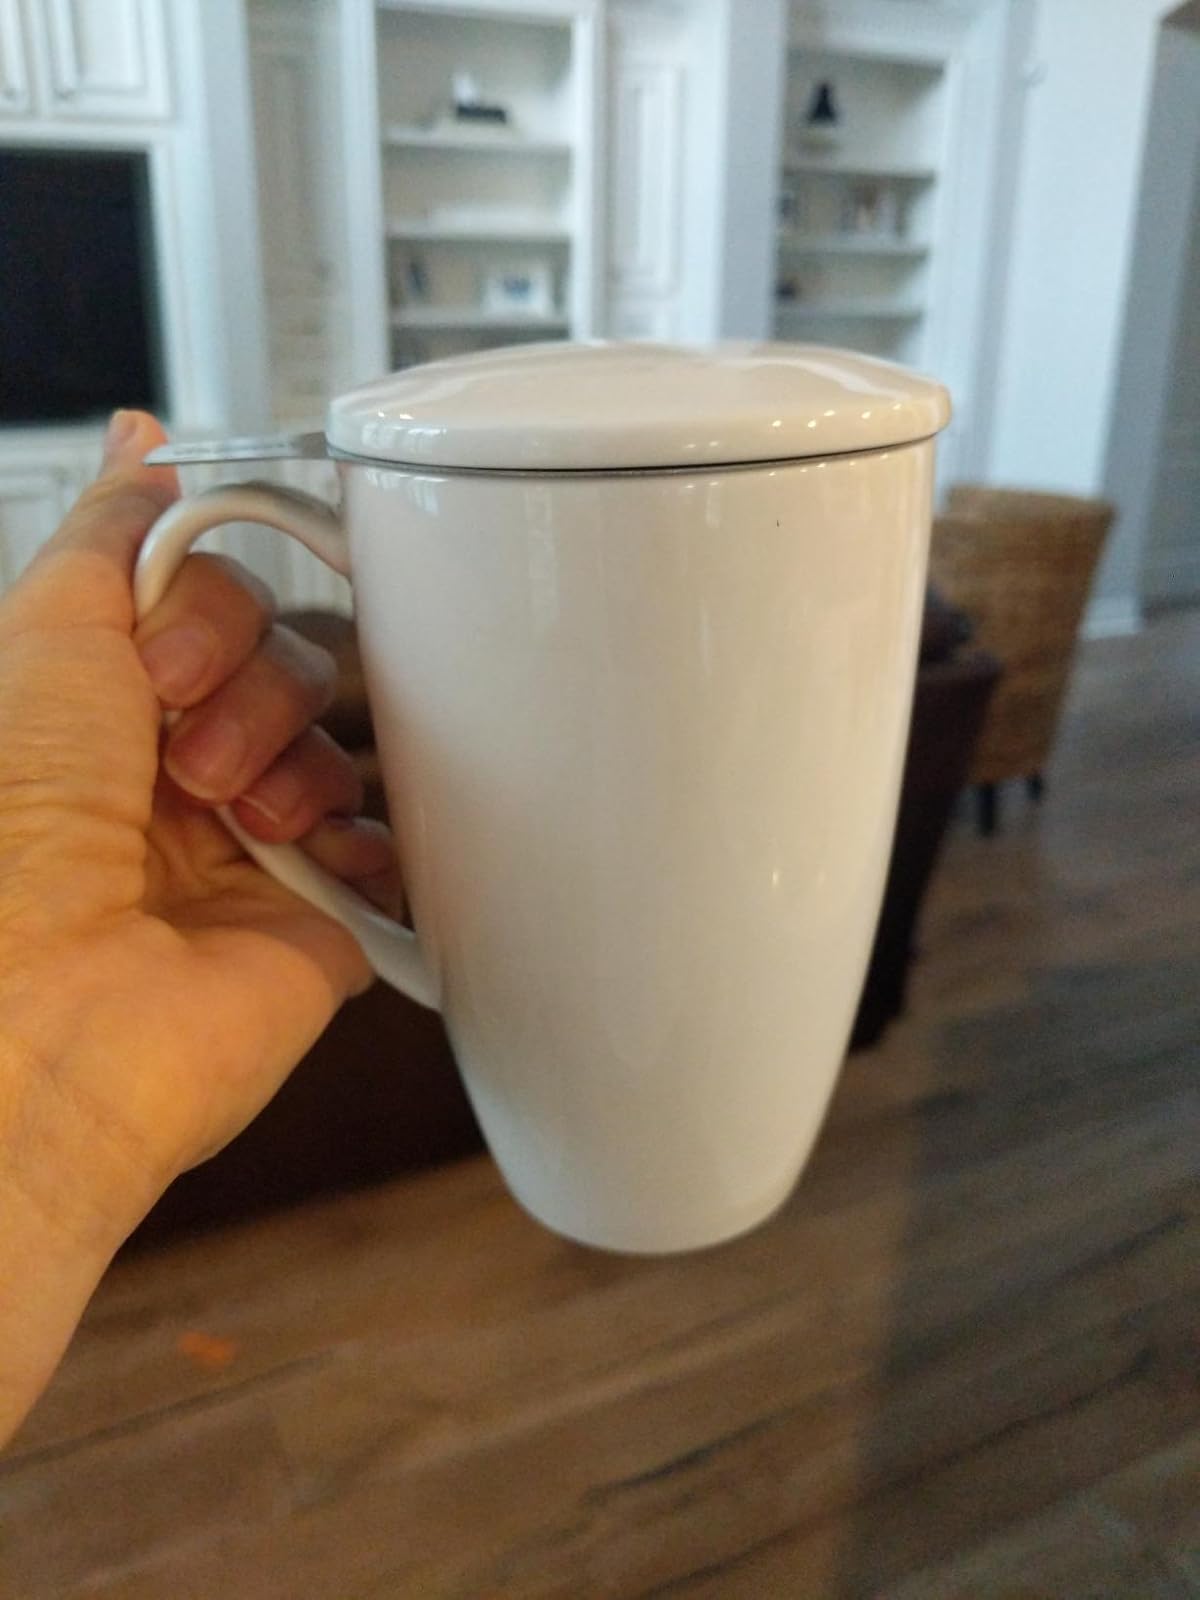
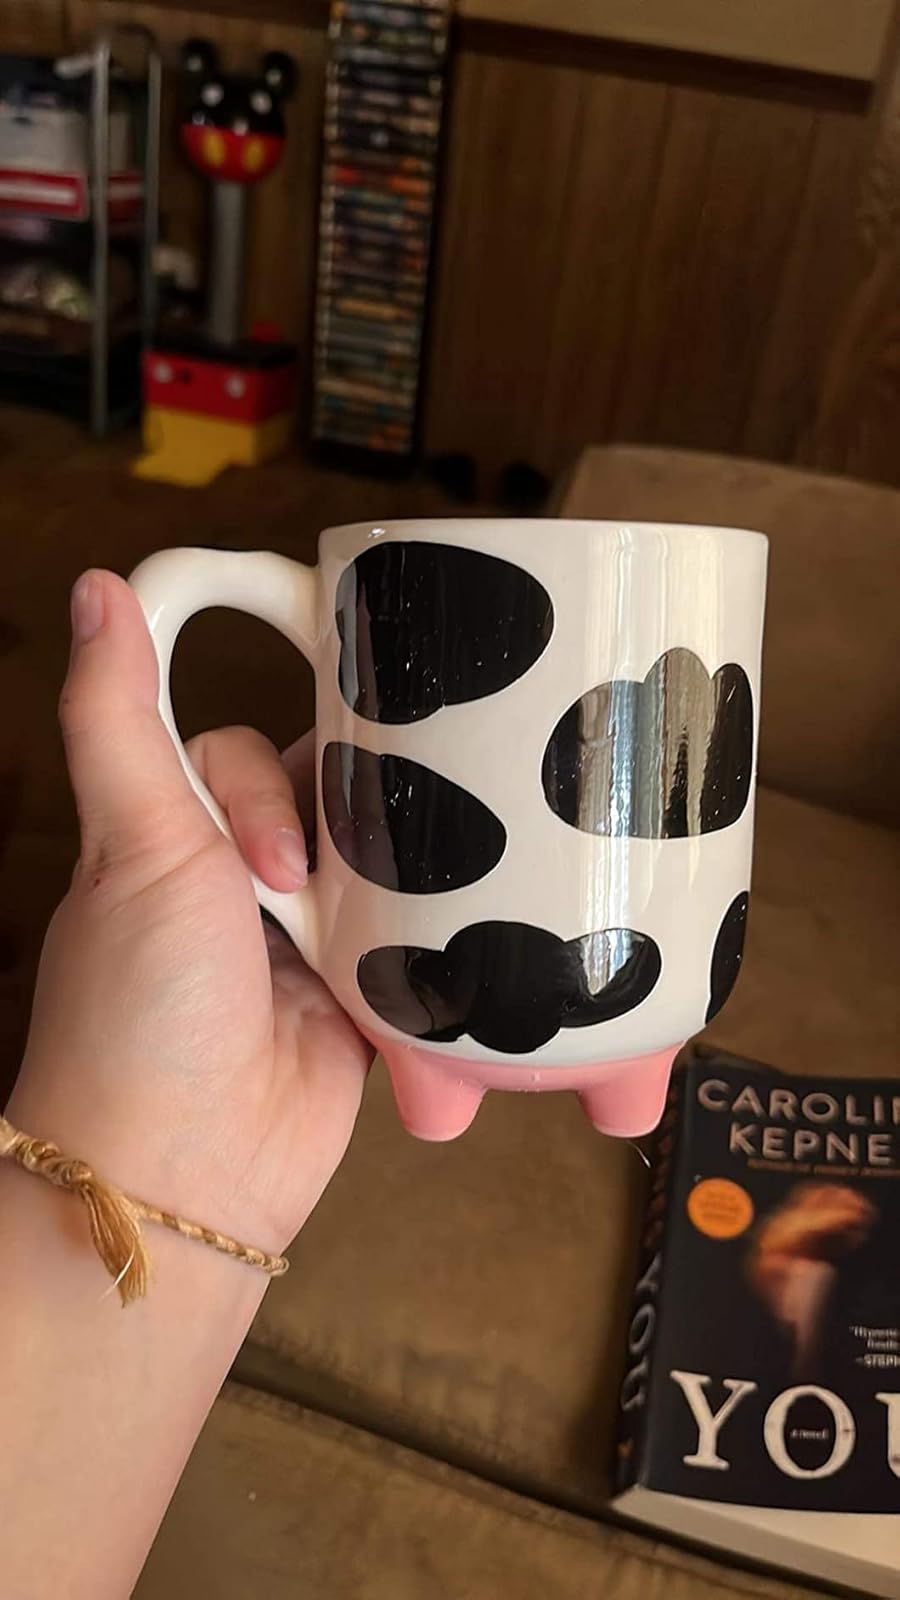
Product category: items_mug
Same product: no